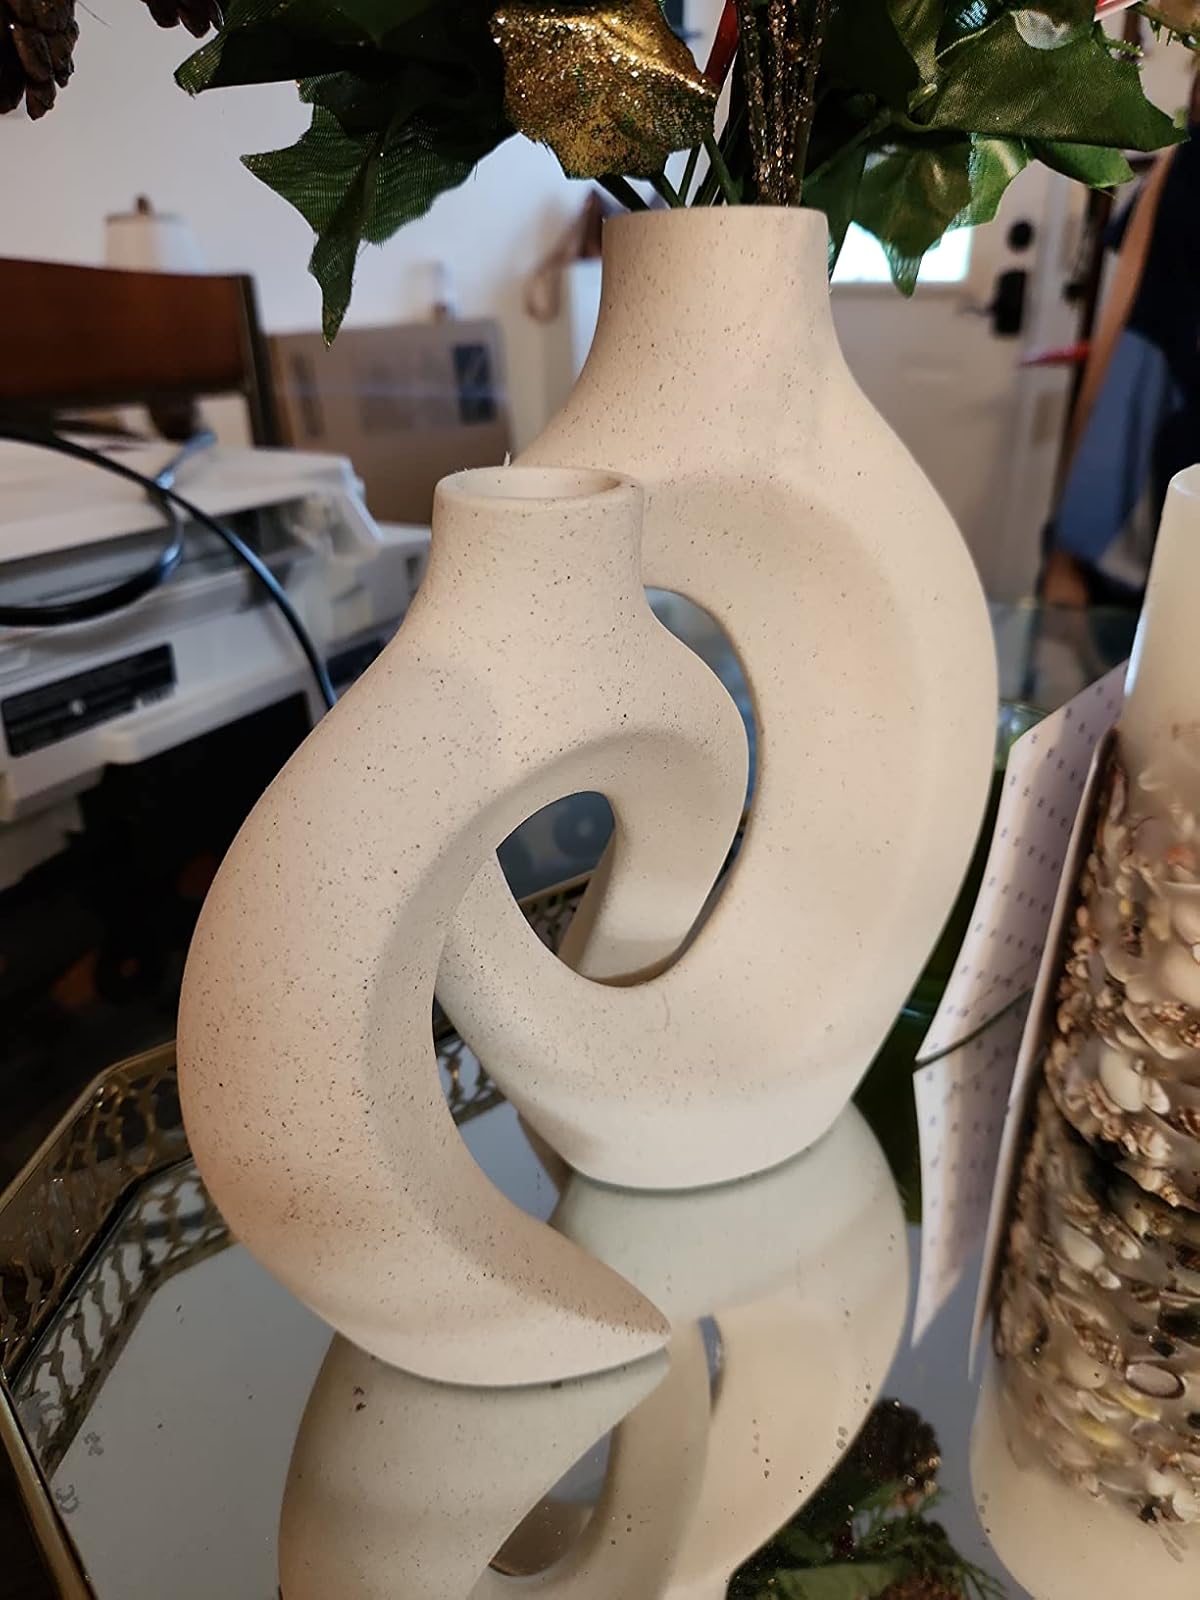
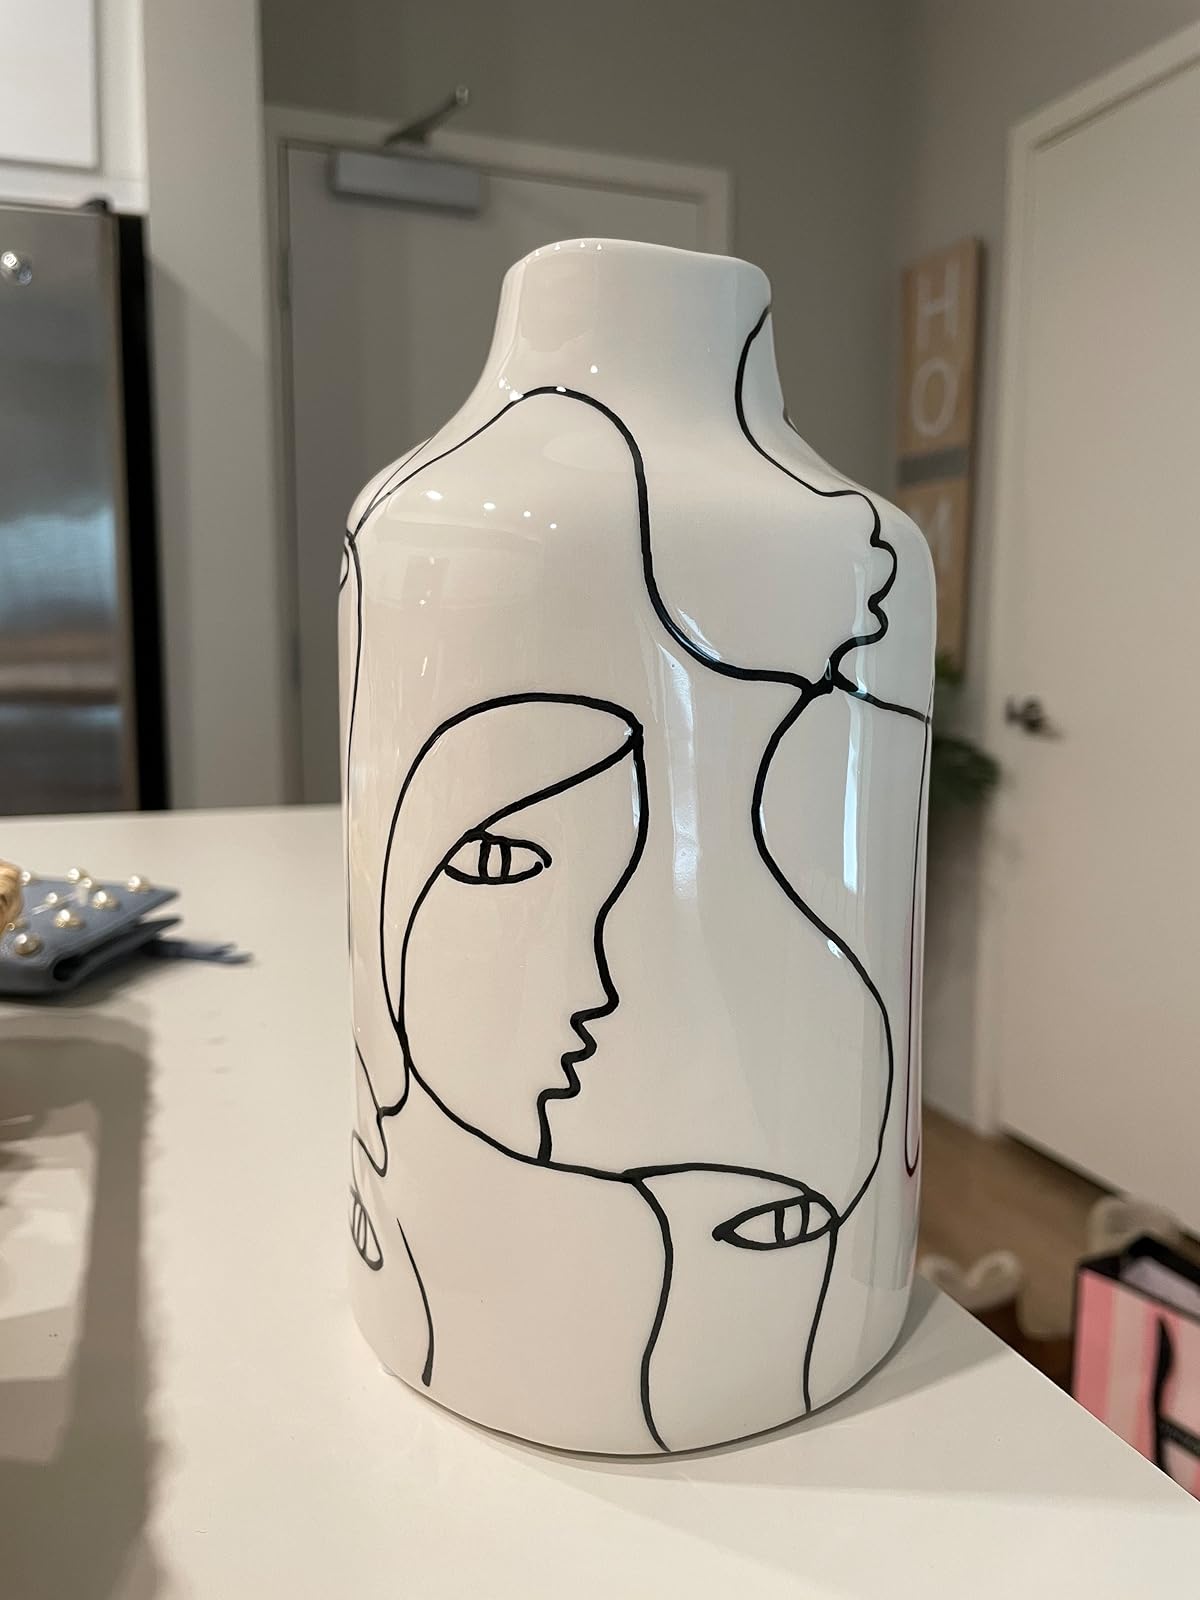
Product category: vase
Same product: no